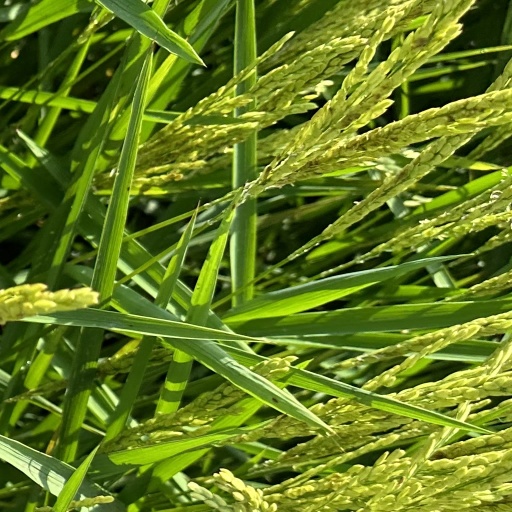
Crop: rice